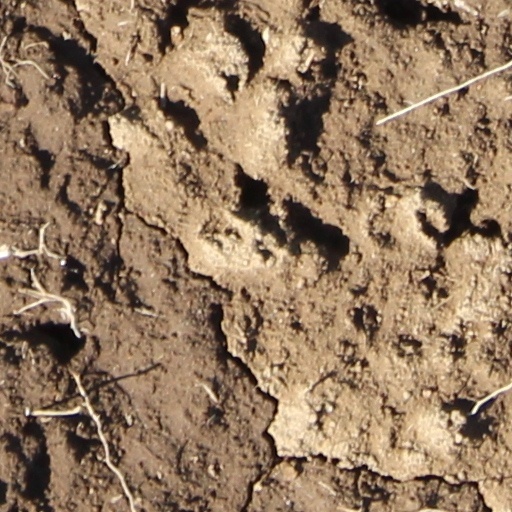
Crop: wheat